Marrakesh Menara Airport

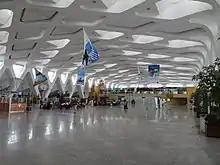
Check-in hall

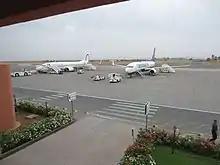
Apron view

Menara Airport has two passenger terminals housed in one large building. A third terminal has been built. The existing T1/T2 offer a space of 42,000 m and have a designed capacity of 9 million passengers/year. The separate freight-terminal has 340m covered space The air terminals (1 and 2) are and designed to handle passengers per year. Menara is one of the six airports in Morocco where ONDA offers its special VIP service Salon Convives de Marque.